Stoneview Nature Center

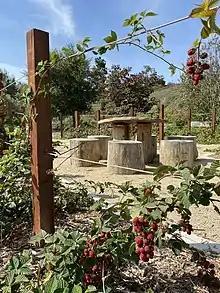
Edible plantings and picnic table

Fitness equipment and workout classes are offered at the park. Stoneview is a key segment of the Park to Playa Trail; “good views of L.A. are guaranteed on the dirt-and-paved track from Baldwin Hills to Playa del Rey.”